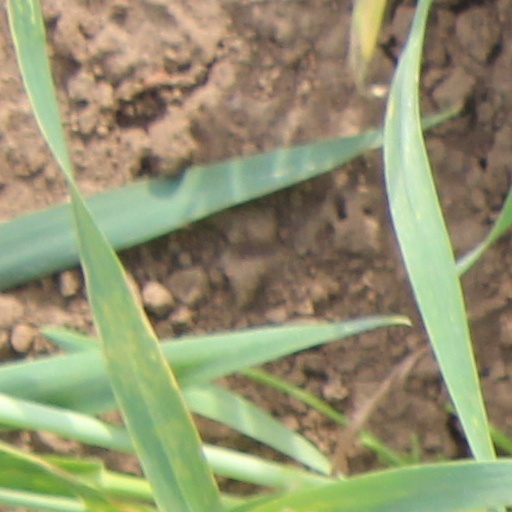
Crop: wheat